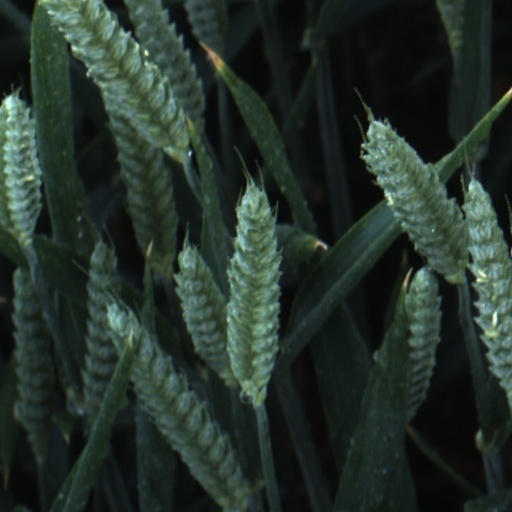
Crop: wheat